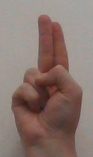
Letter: taa